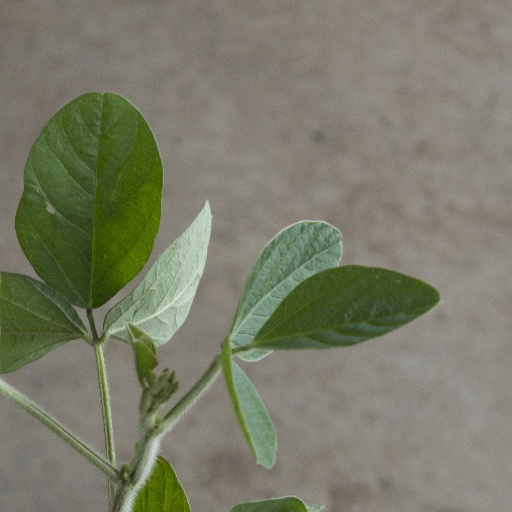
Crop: soybean